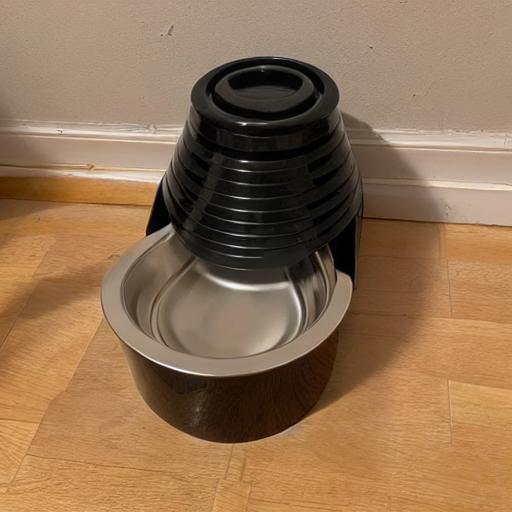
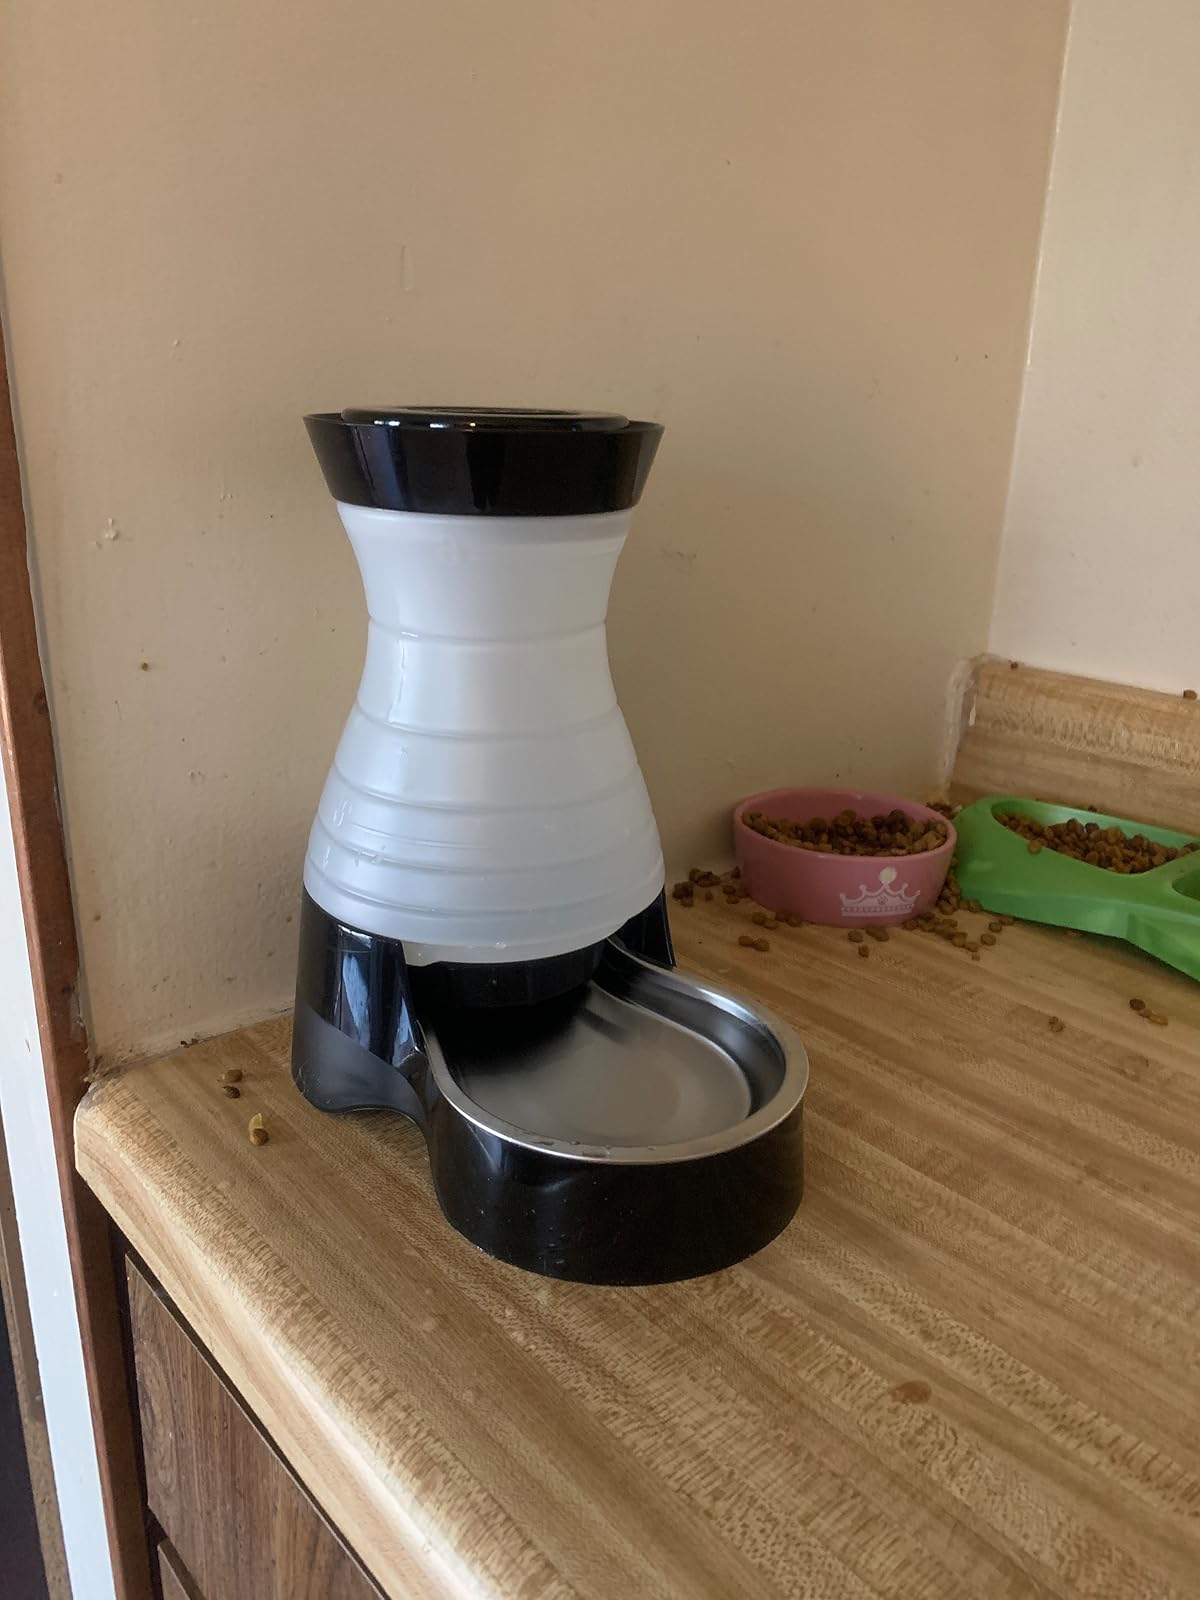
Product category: items_bowl
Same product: no